Tomáš Pekhart

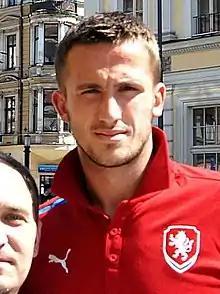
Pekhart in 2012

Tomáš Pekhart (born 26 May 1989) is a Czech professional footballer who plays as a forward. He represented the Czech Republic at both junior and senior level.